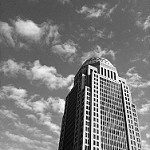
Label: B & W